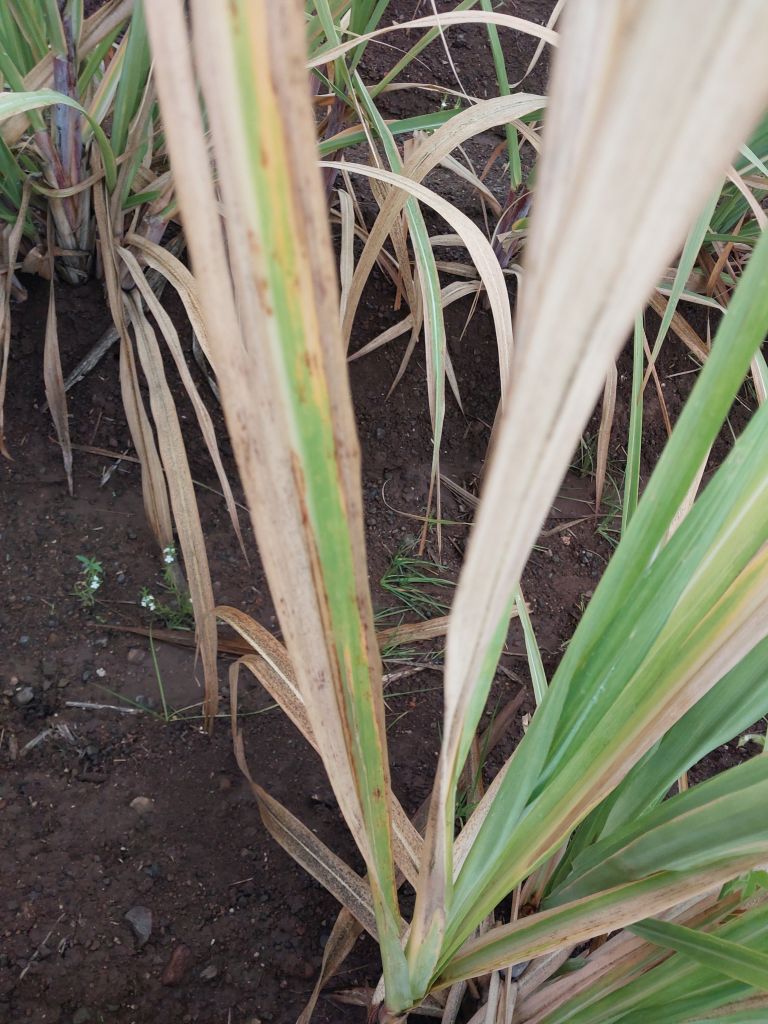
Label: BrownRust